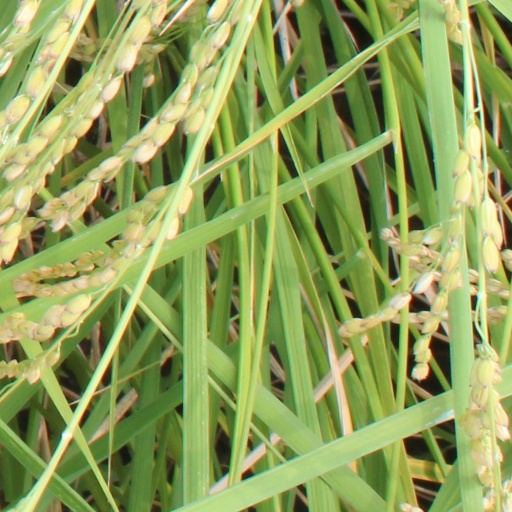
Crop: rice